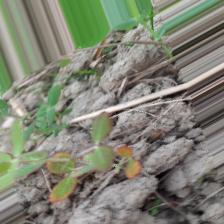
Label: Lentil Rust